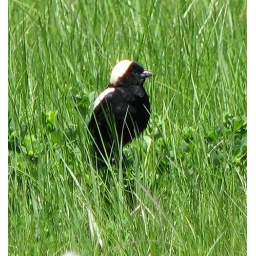
Hiding in the tall grass at the water treatment plant, South Milwaukee, WI.